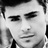
Emotion: neutral